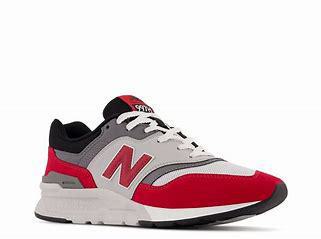
Brand: New
Model: Balance New Balance 997H